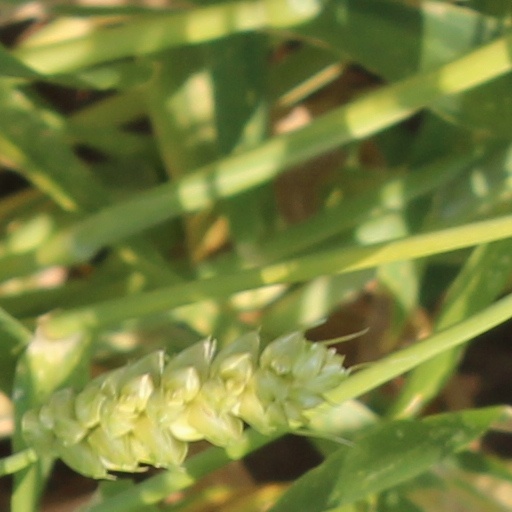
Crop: wheat